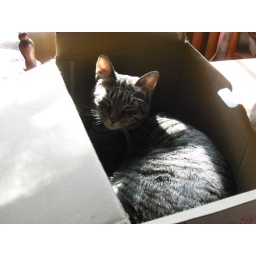
tabby cat sleeping in box in sunlight